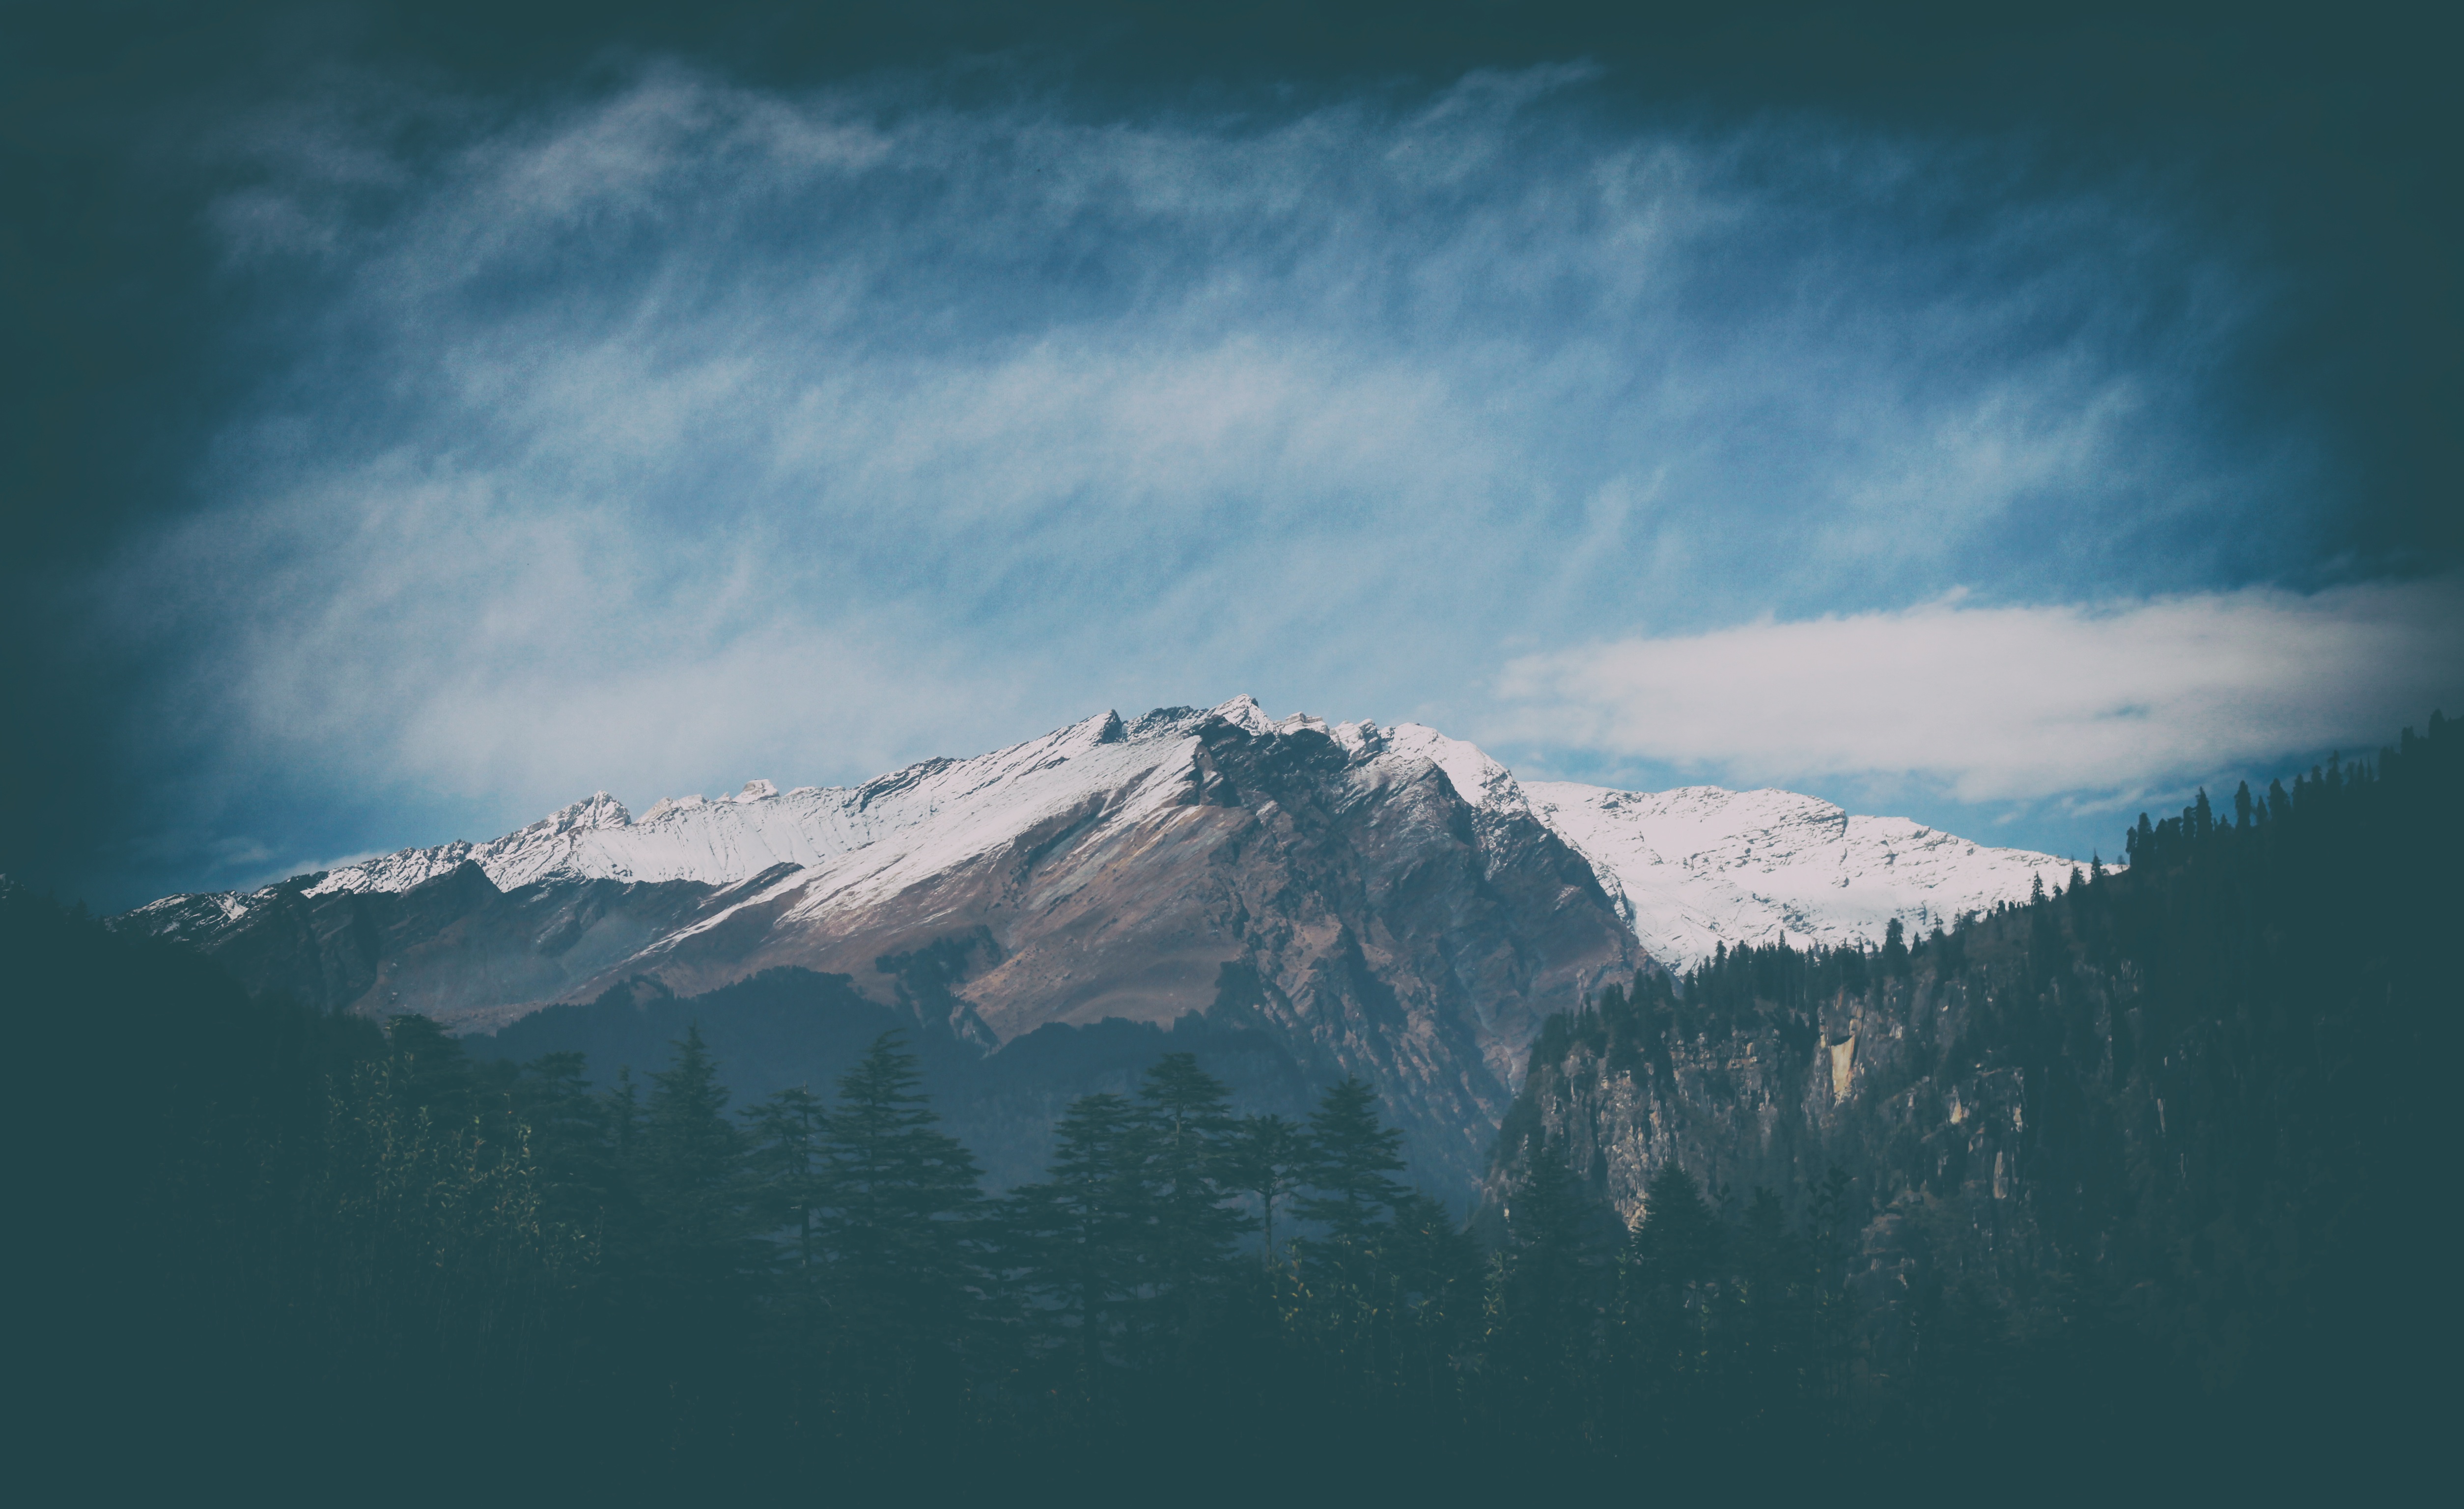
nature, horizon, mountain, snow, cloud, sky, mist, dawn, atmosphere, mountain range, weather, alps, plateau, landform, meteorological phenomenon, geographical feature, atmospheric phenomenon, mountainous landforms